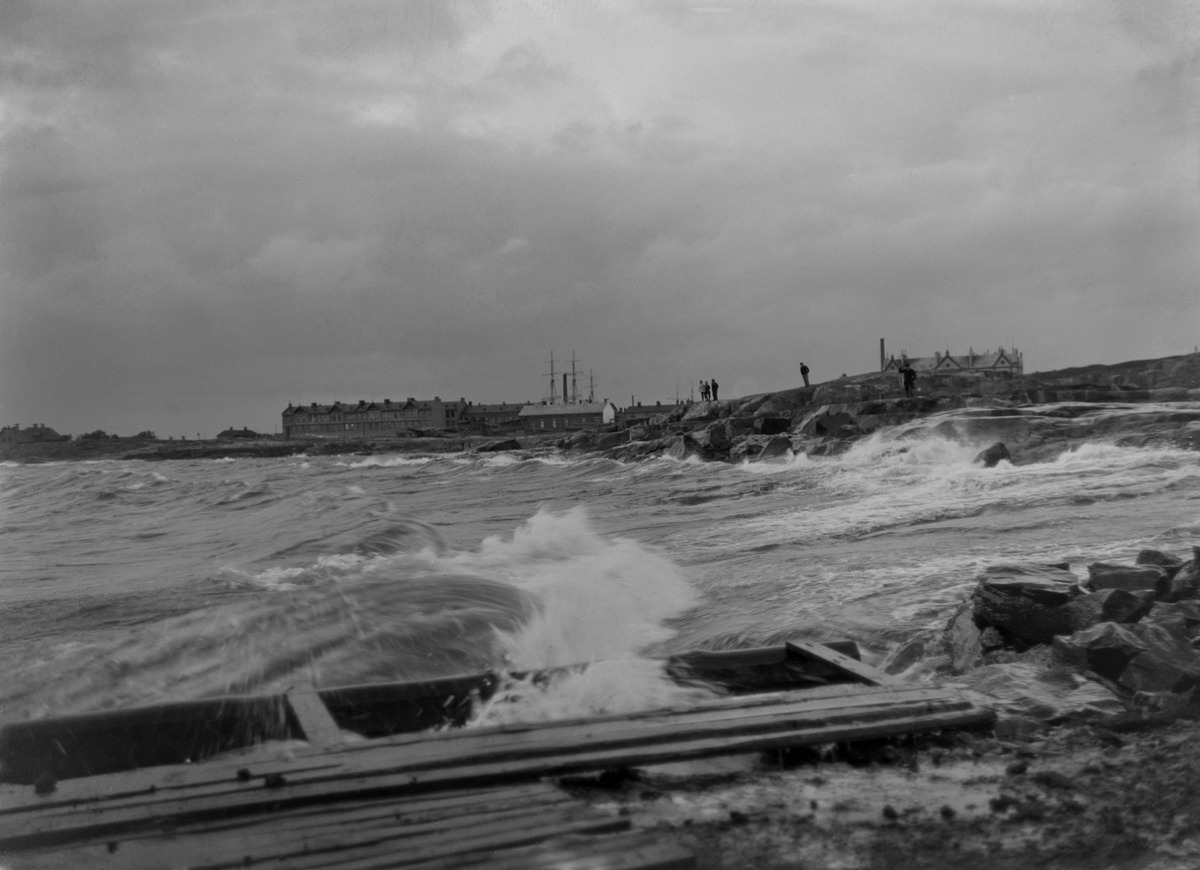
Näkymä Ursininkalliolta Merisatamasta
sisällön kuvaus: Näkymä Ursininkalliolta Merisatamasta. Taustalla Munkkisaaren saha. mustavalkoinen
Kuvaaja: Hausen, Reinhold, valokuvaaja
Ajankohta: kuvausaika 1907
Paikka: Suomi, Uusimaa, Helsinki, Jätkäsaari Helsinki
Aiheet: kalliot, rannat, meret, sahalaitokset, teollisuurakennukset, sääolot, myrskyt